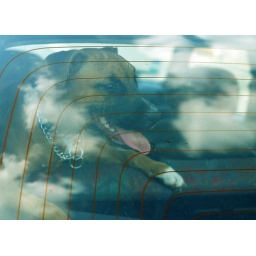
Like a dog in the car